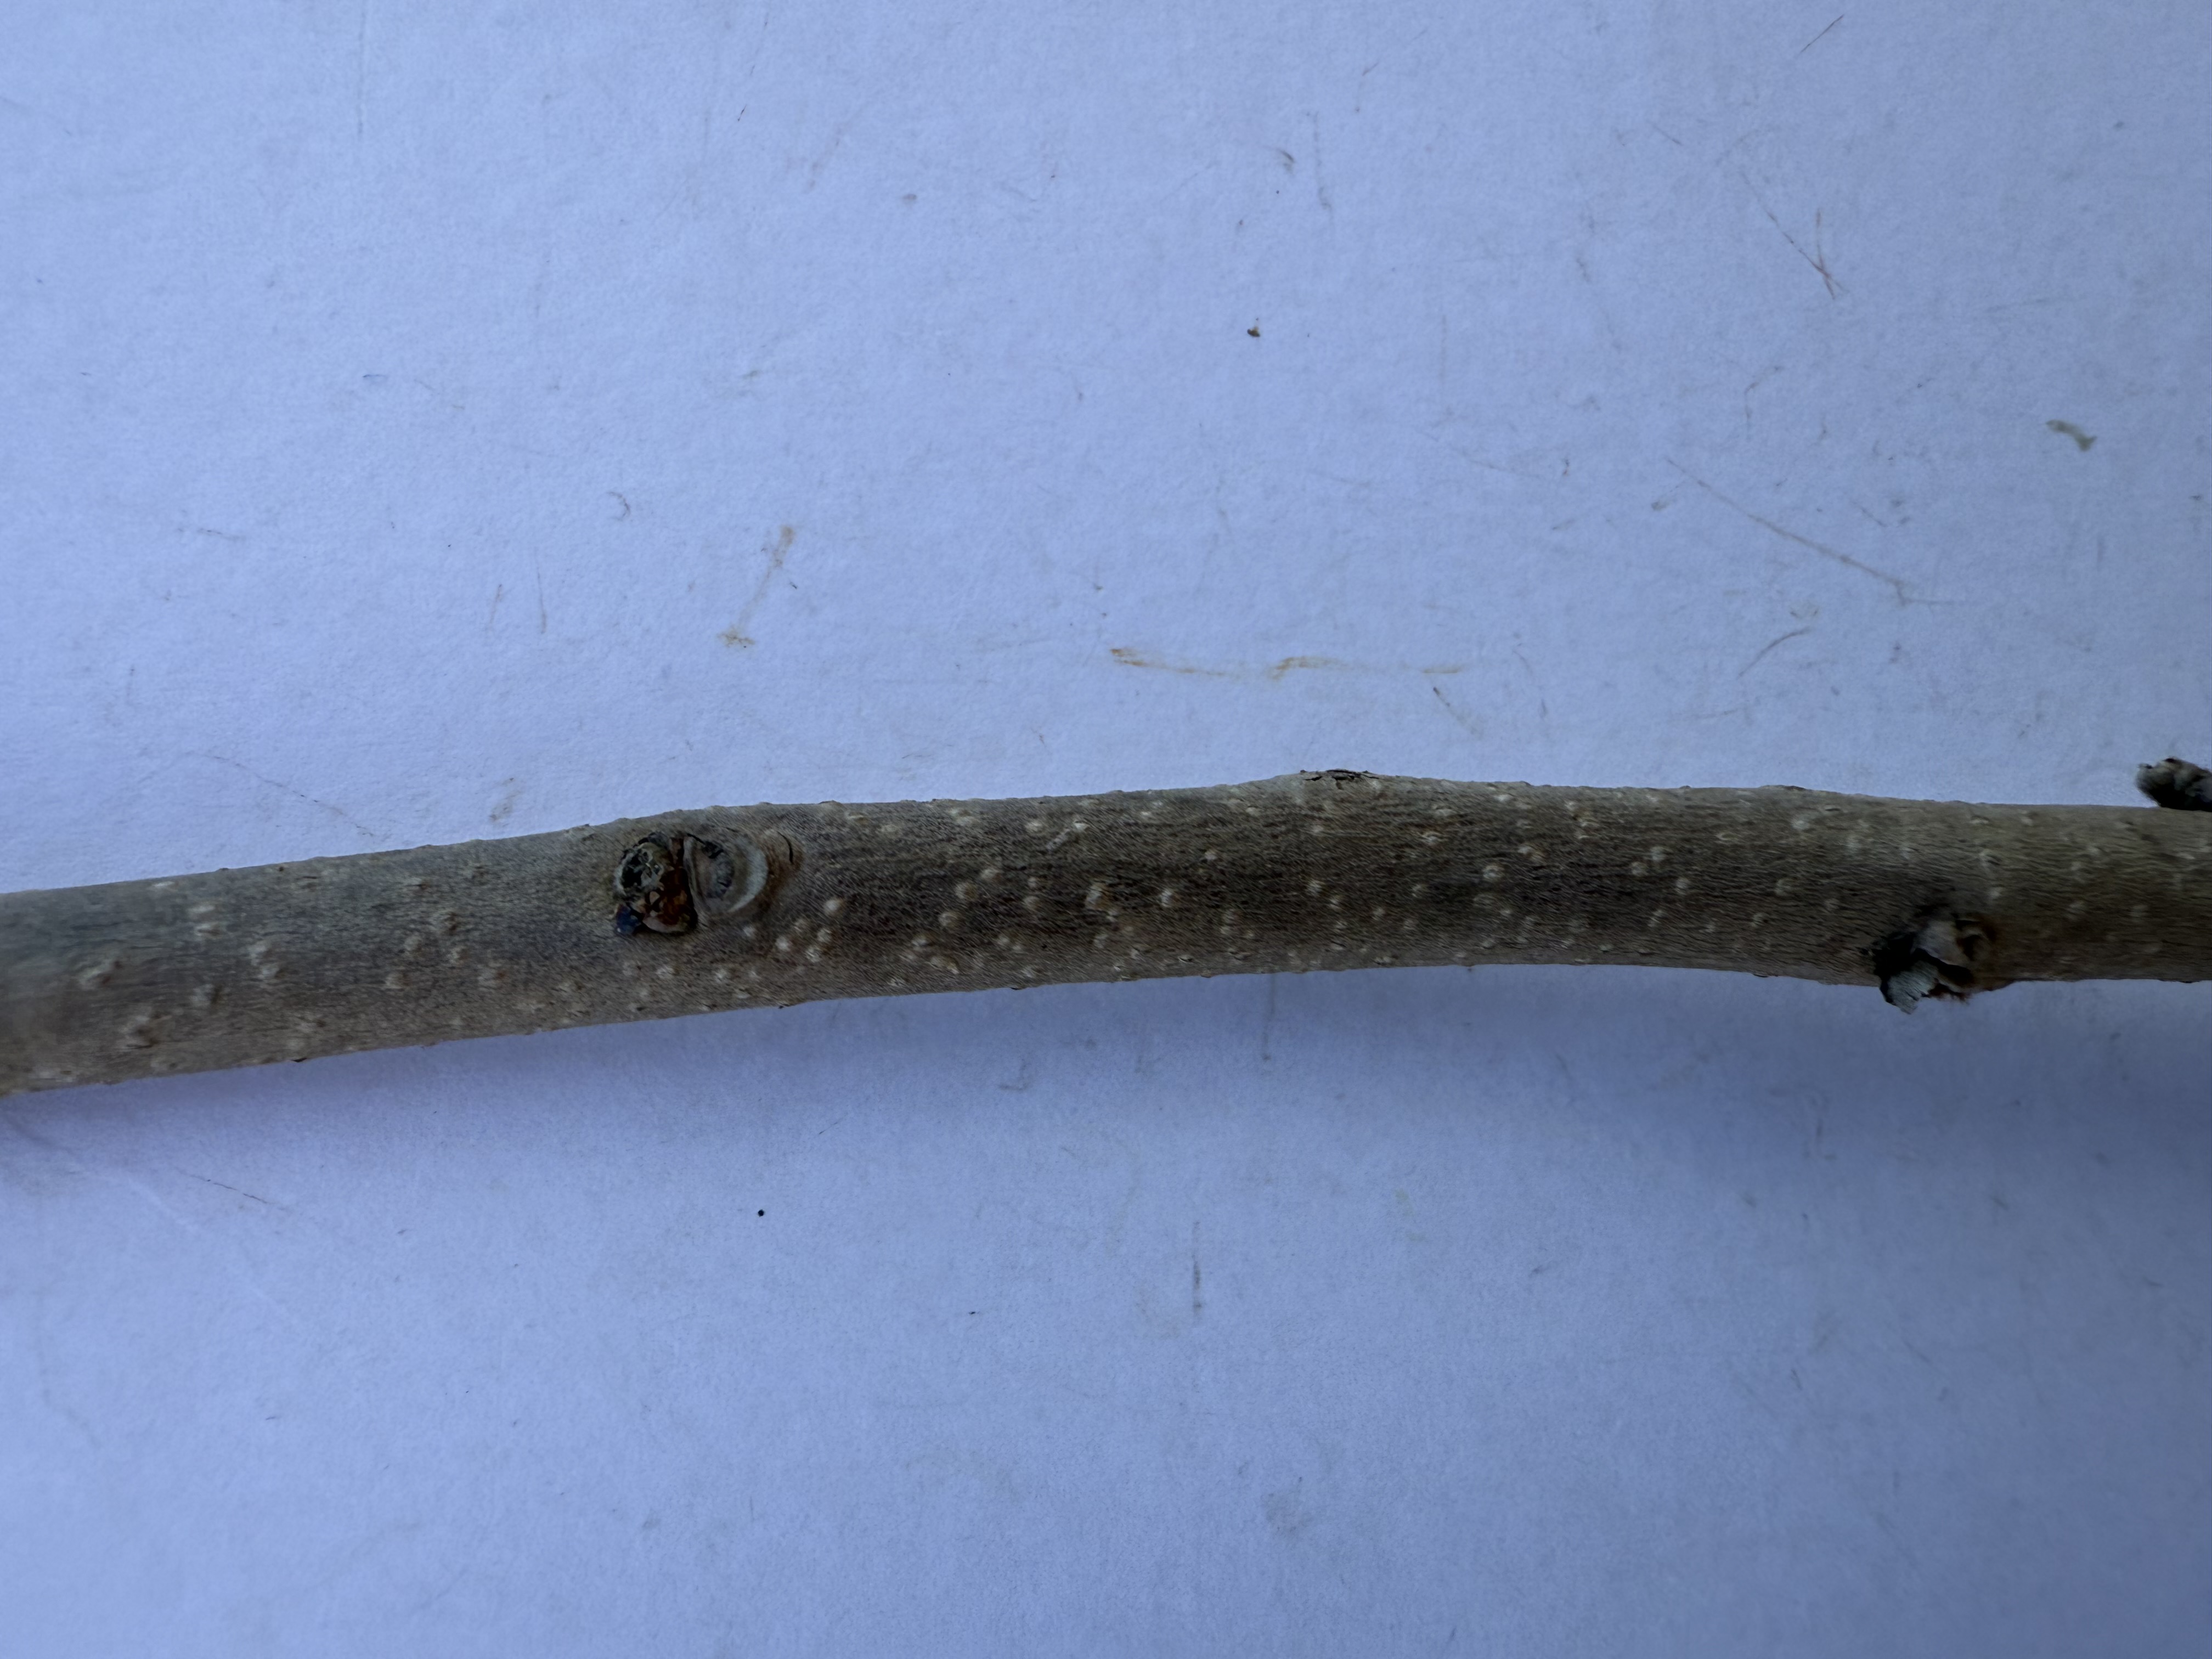
Variety: Chocolate Persimmon